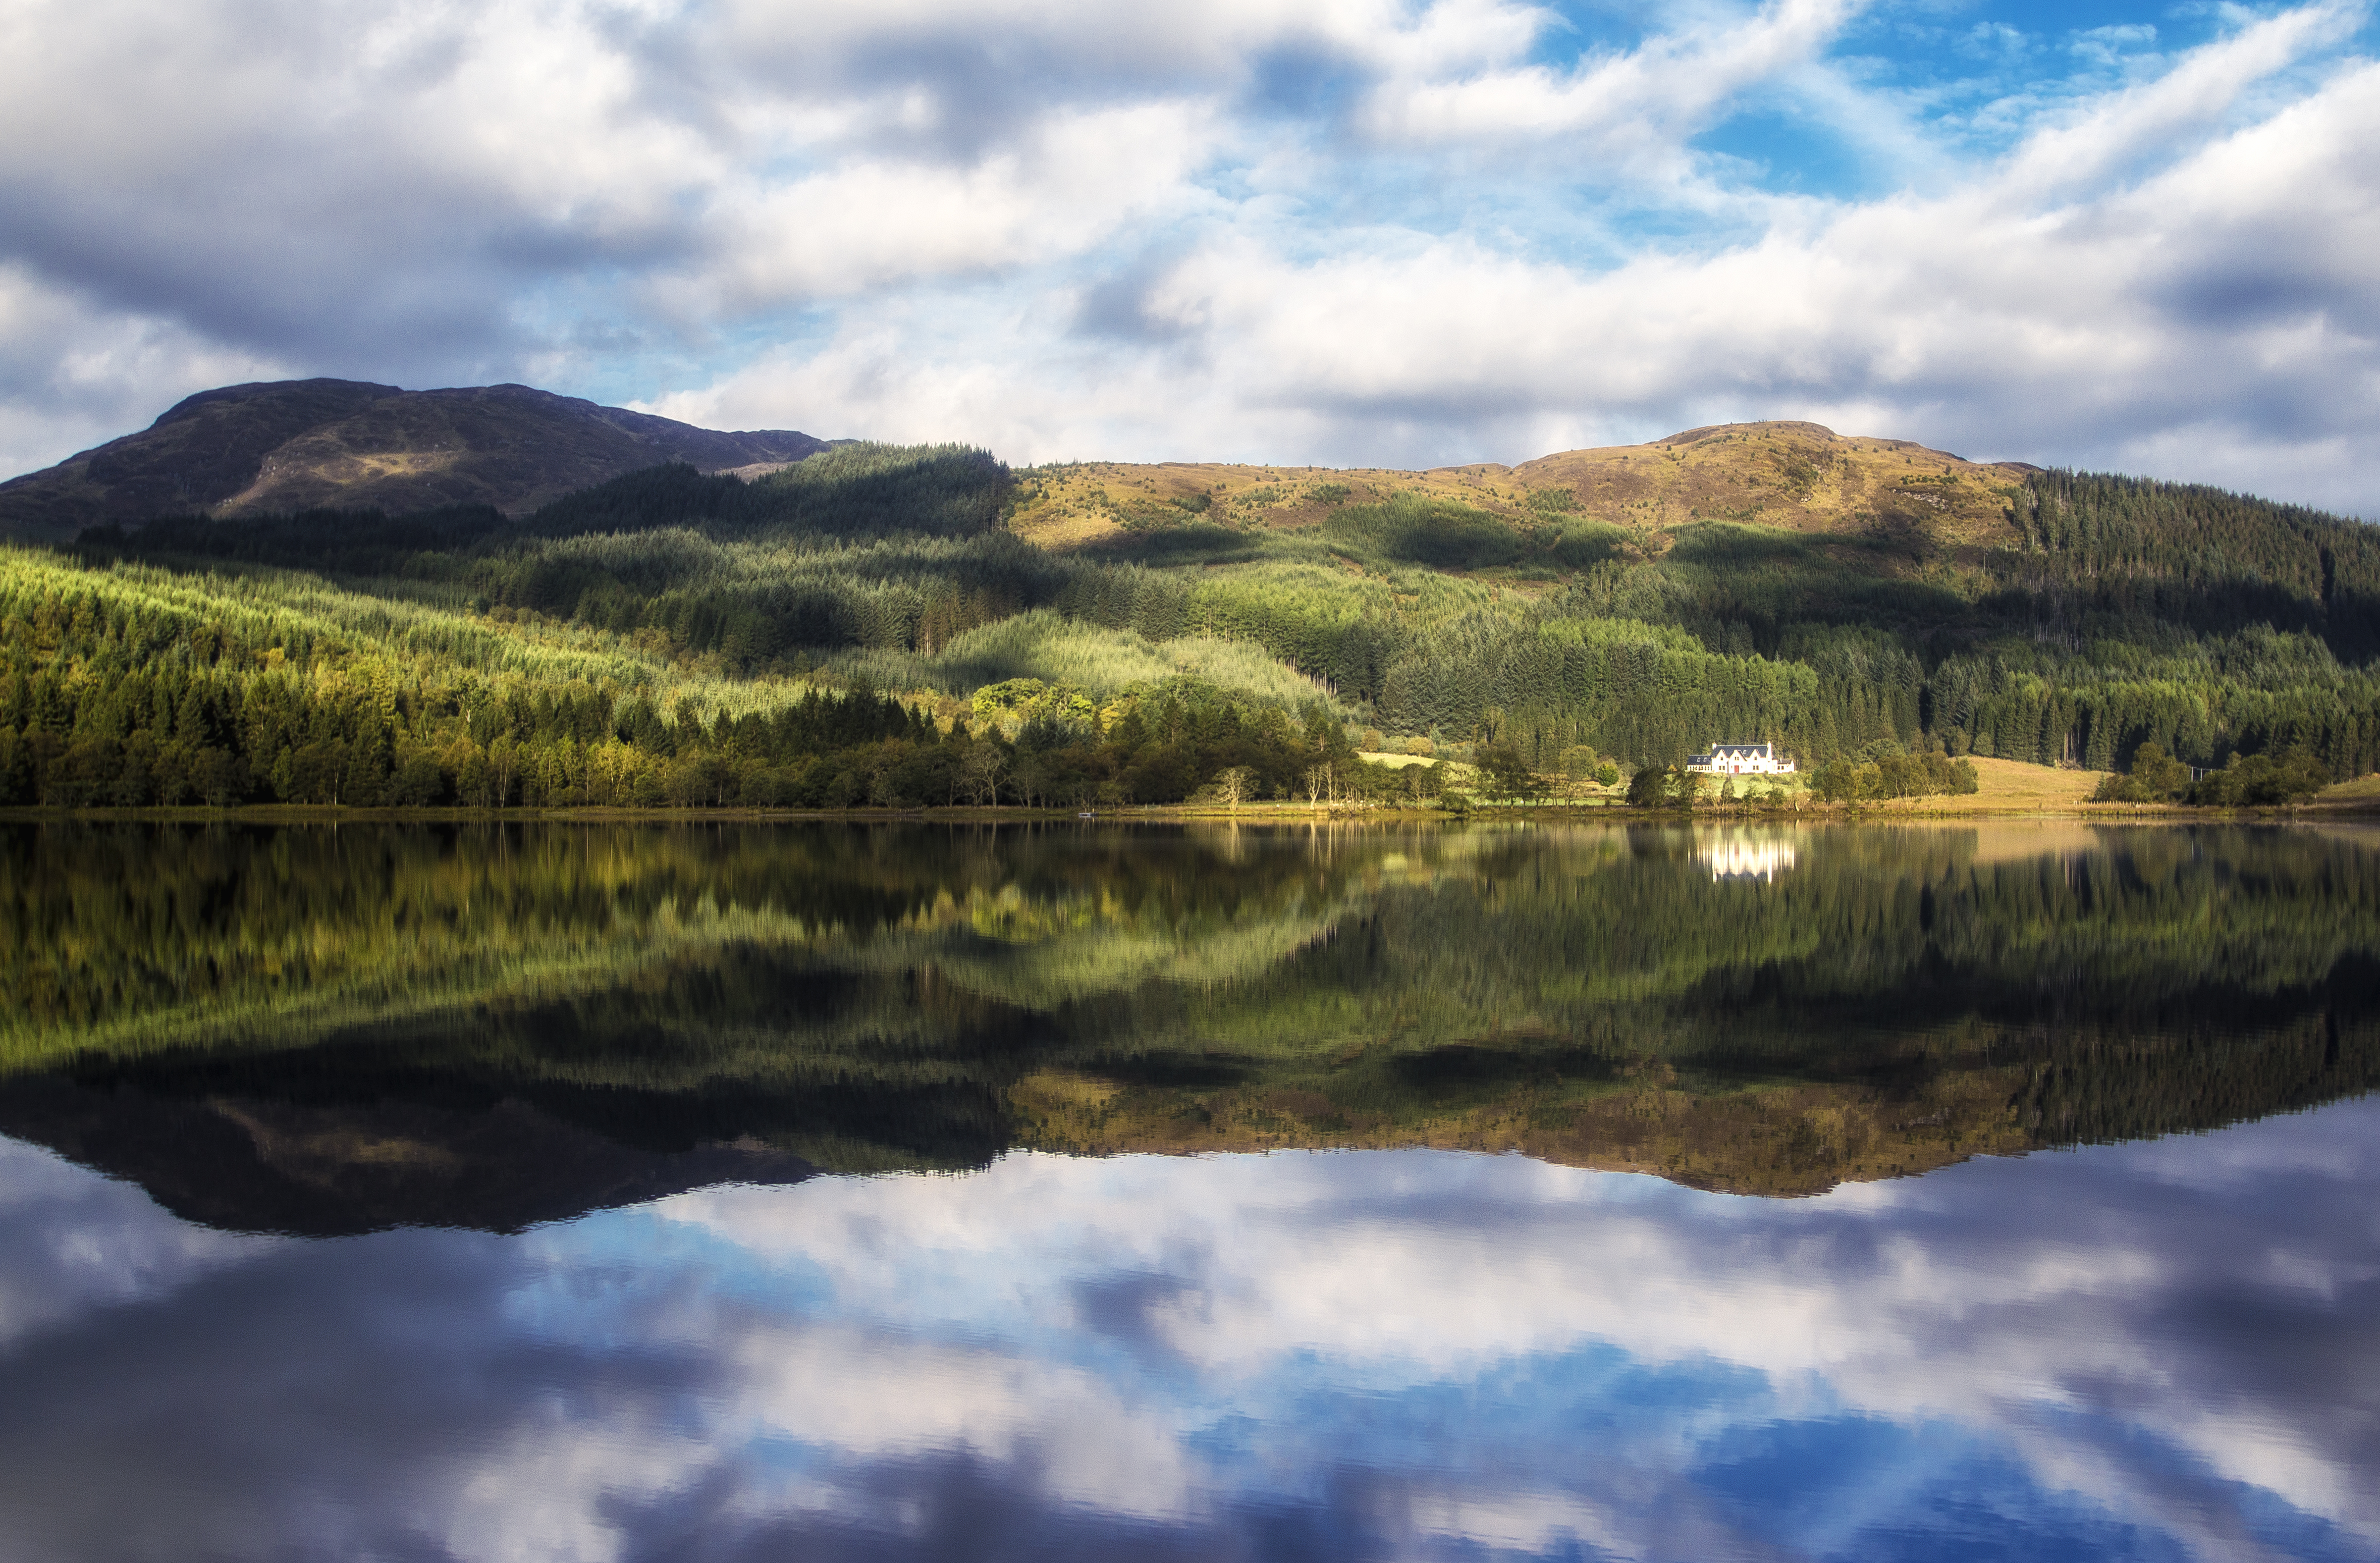
landscape, tree, water, nature, wilderness, mountain, cloud, sky, meadow, morning, hill, lake, river, mountain range, reflection, peaceful, autumn, calm, reservoir, highland, body of water, reflections, scotland, fell, loch, trossachs, lochchon, chon, tarn, atmospheric phenomenon, mountainous landforms